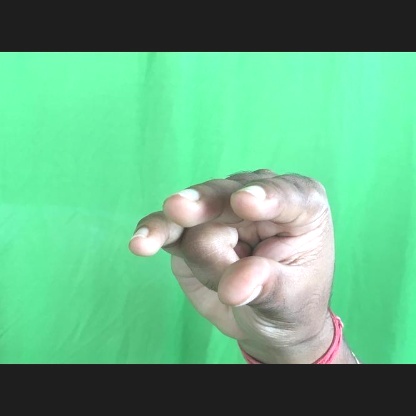
Mudra: Kangulam